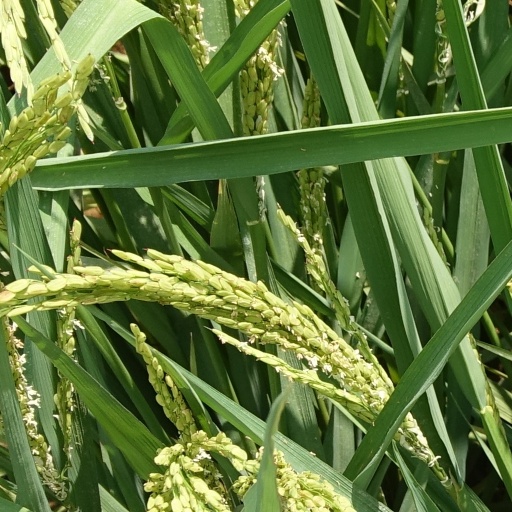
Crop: rice